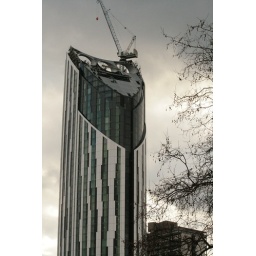
IMG_5340. angry clouds gathering behind strata with draper house beside